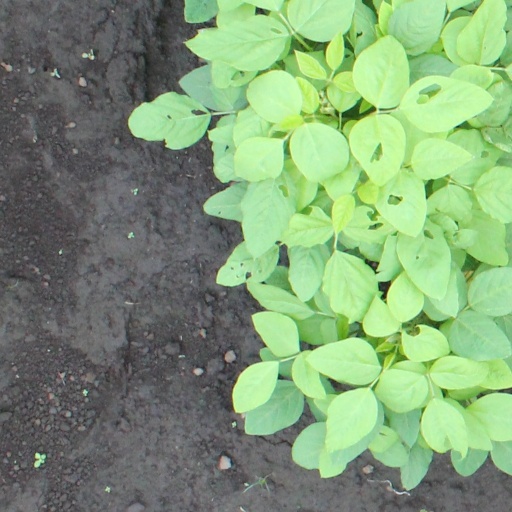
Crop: soybean